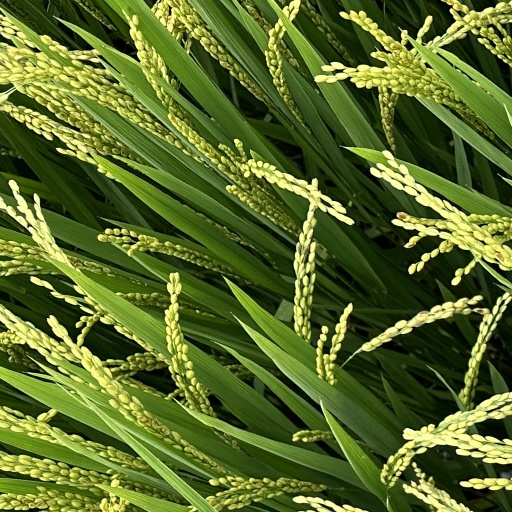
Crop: rice